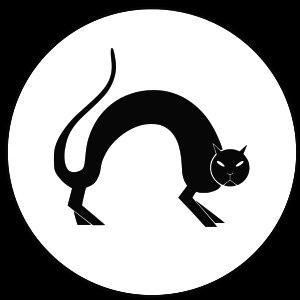
La Jagdgeschwader 20 est une unité de chasseurs de la Luftwaffe pendant la Seconde Guerre mondiale.